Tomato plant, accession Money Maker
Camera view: tilt-top (135 deg); turntable rotation: 180 degrees
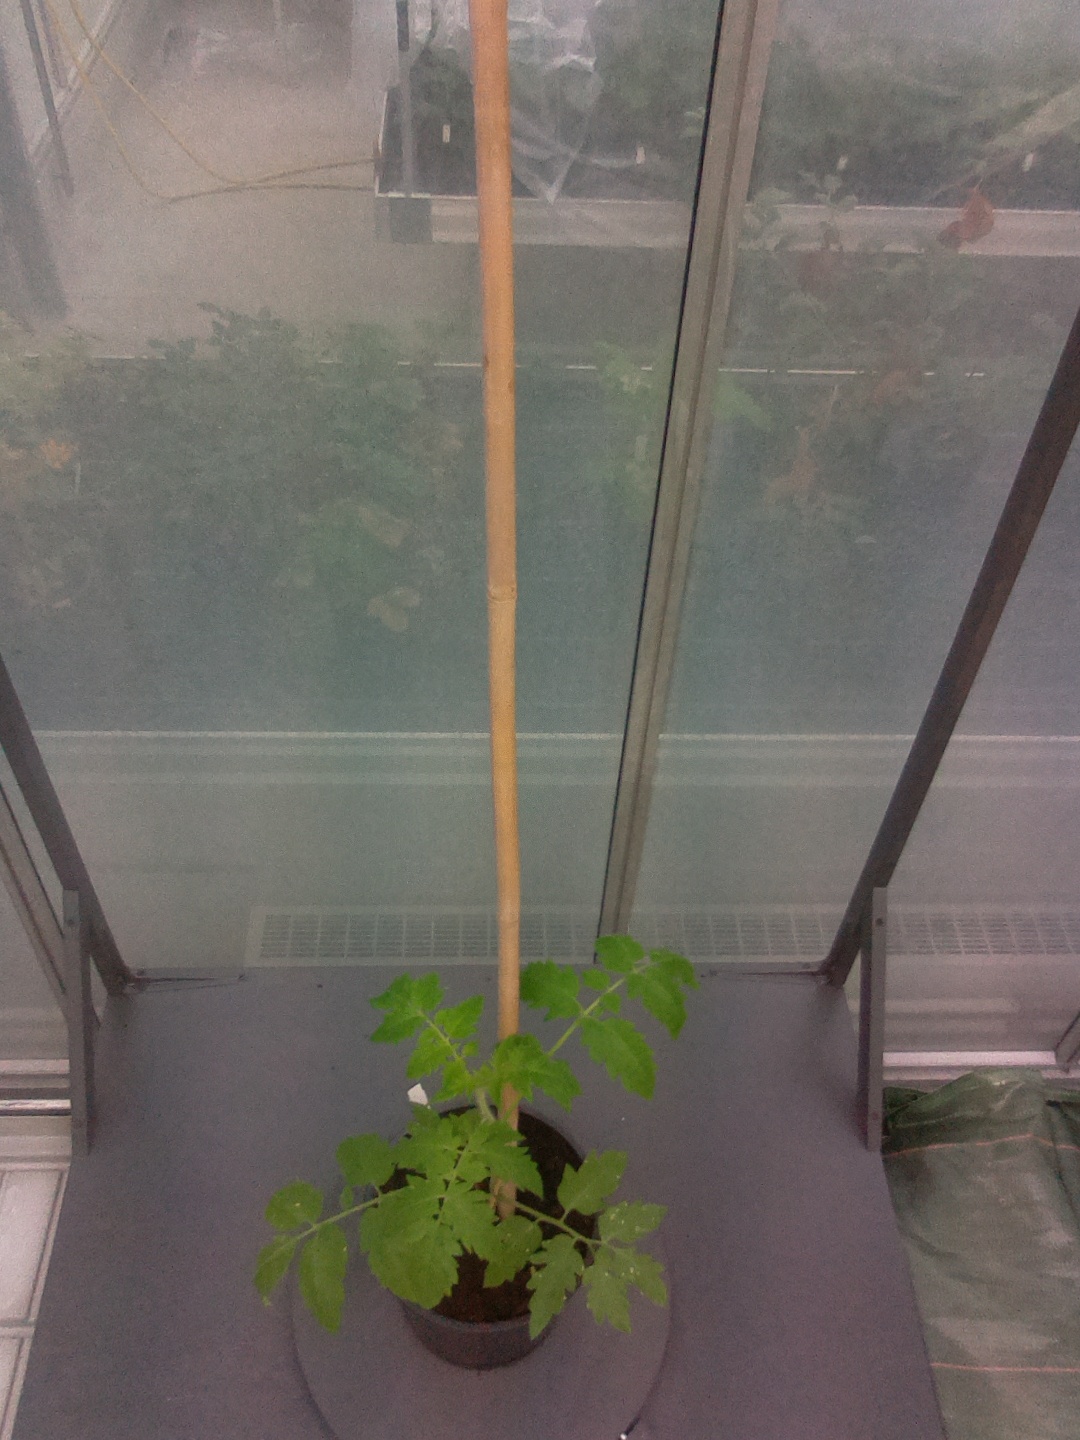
BBCH growth stage 13: 6 of true leaves visible